Chinese treasure ship

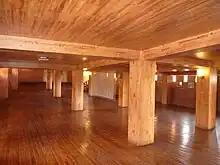
Inside the display ship in Nanjing

Naval engineer and historian Xin Yuan'ou has argued that Zheng He's ships could not have been as large as recorded in the "History of Ming" for the following reasons: